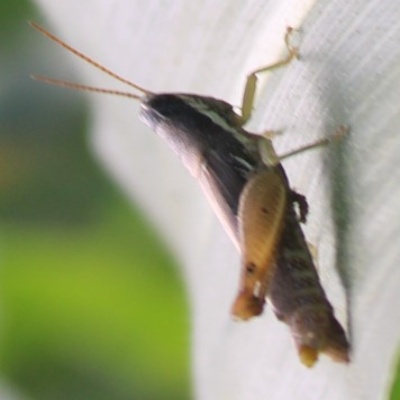
Crop: Maize
Condition: grasshoper